Variants of the M113 armored personnel carrier

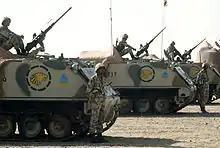
Egyptian troops with their M113s during Operation Desert Shield.

288 M113s have been rebuilt and upgraded as a part of Project 5026, and all vehicles have received new rubber band tracks, exterior fuel tanks (to create more space inside), new intercom, new interior and command and control systems. In addition, the upgraded M113s come in three versions mainly based on the level of protection: